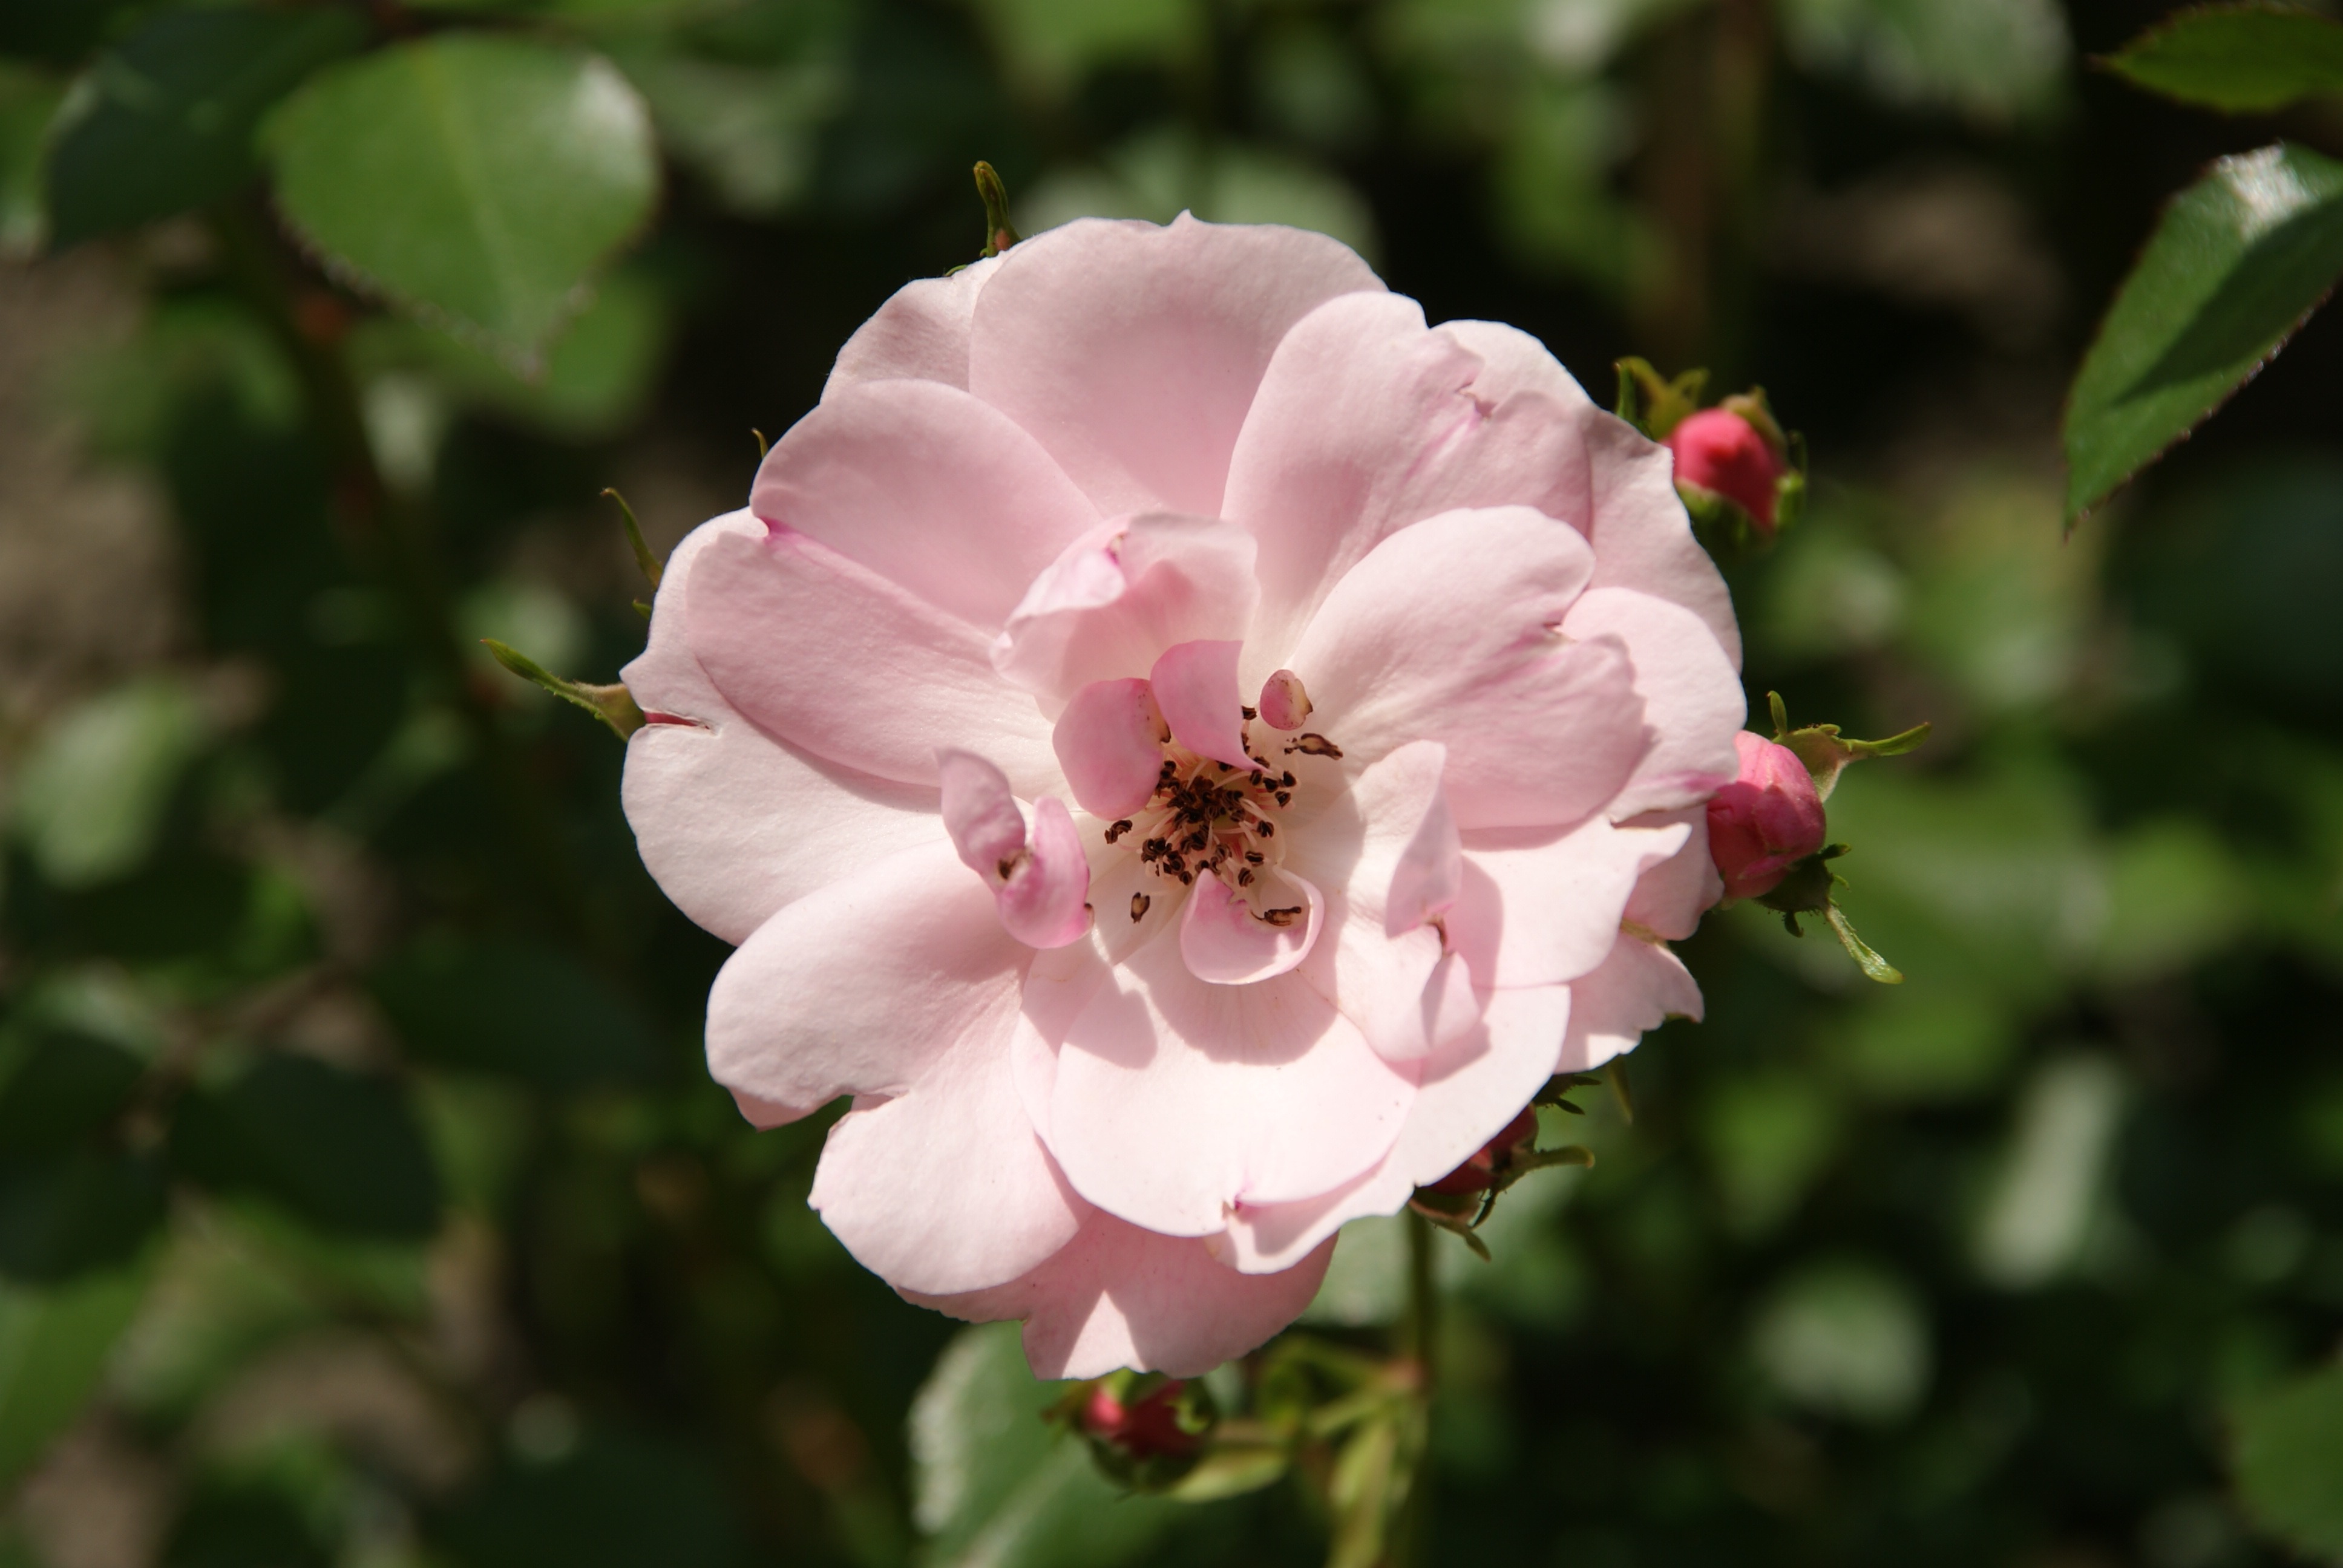
blossom, plant, flower, petal, bloom, summer, rose, spring, botany, pink, flora, leaves, shrub, macro photography, flowering plant, garden roses, rose family, lenz, land plant, rosa rubiginosa